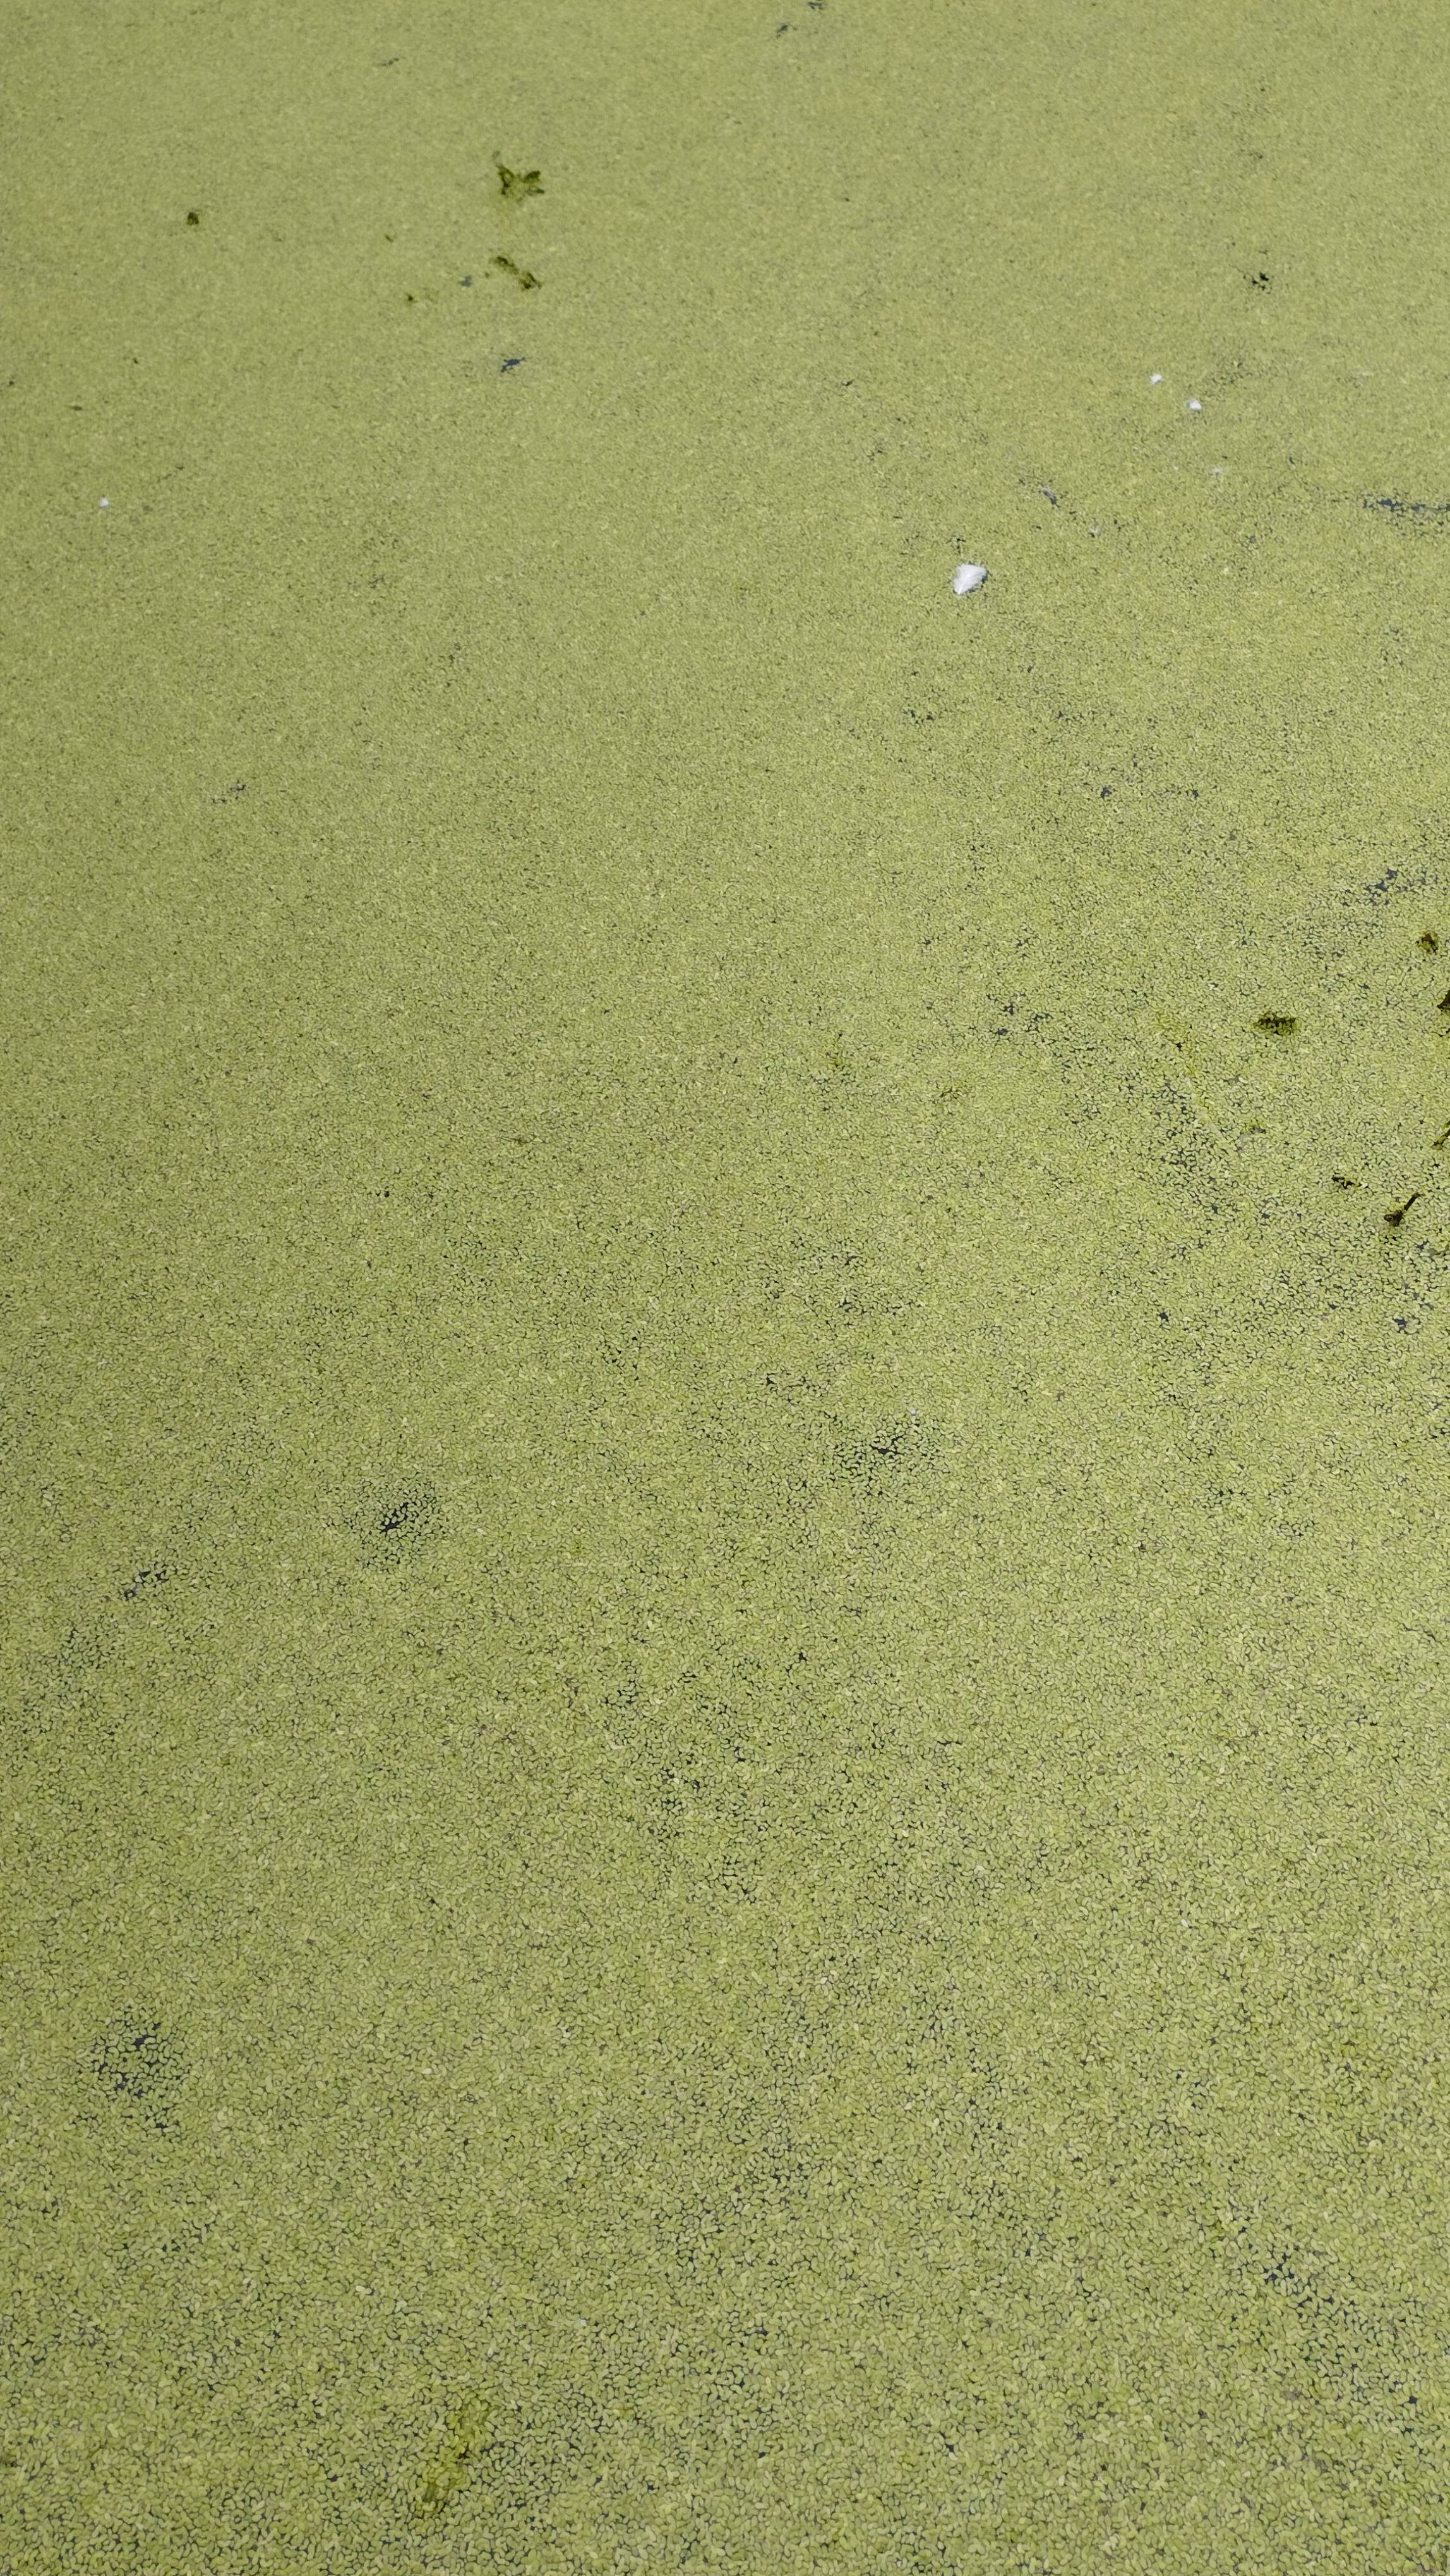
Species: Common Duckweeds (Lemna minor)